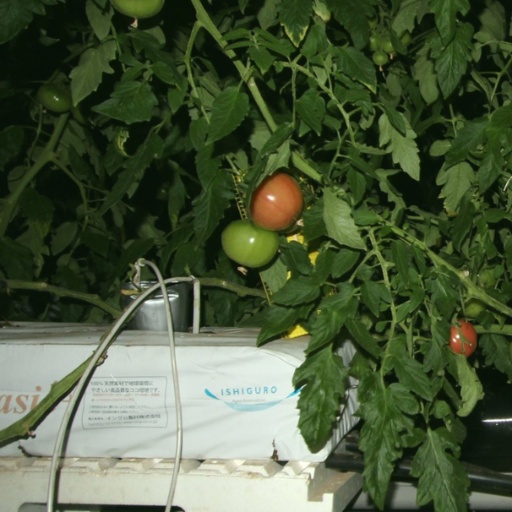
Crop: tomato